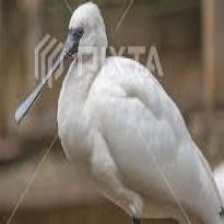
Species: BLACK FACED SPOONBILL
Scientific name: PLATALEA MINOR
ImageNet parent category: spoonbill